Rudolf Steiner

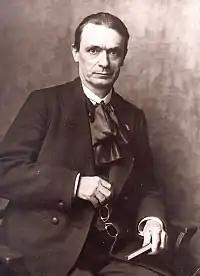
Steiner, c.1900

In 1891, Steiner received a doctorate in philosophy at the University of Rostock, for his dissertation discussing Fichte's concept of the ego, submitted to , whose "Seven Books of Platonism" Steiner esteemed. Steiner's dissertation was later published in expanded form as "Truth and Knowledge: Prelude to a Philosophy of Freedom", with a dedication to Eduard von Hartmann. Two years later, in 1894, he published "Die Philosophie der Freiheit" (The Philosophy of Freedom "or" The Philosophy of Spiritual Activity, the latter being Steiner's preferred English title), an exploration of epistemology and ethics that suggested a way for humans to become spiritually free beings. Steiner hoped that the book "would gain him a professorship", but the book was not well received. Steiner later spoke of this book as containing implicitly, in philosophical form, the entire content of what he later developed explicitly as anthroposophy.